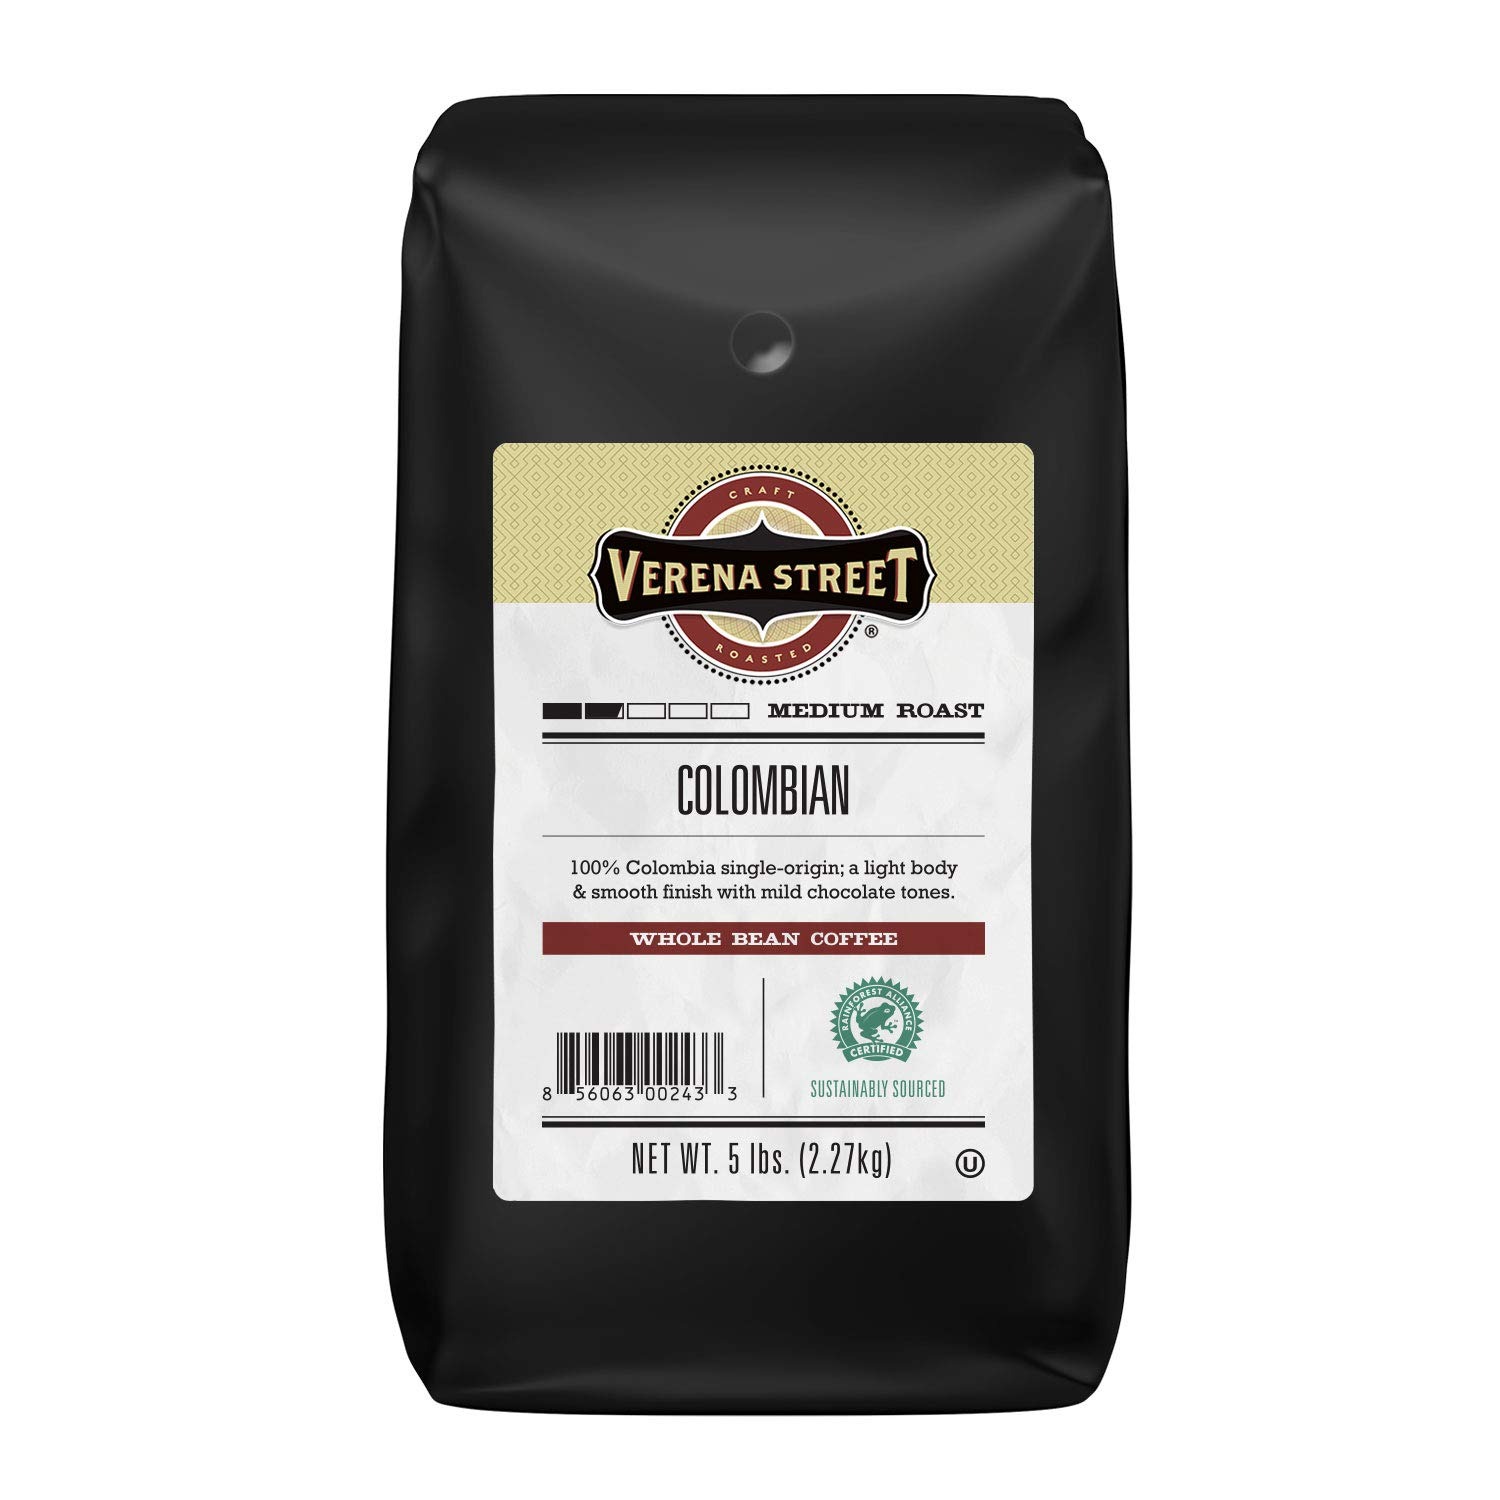
Item Name: Verena Street 5 Pound Whole Bean Coffee, Light Medium Roast, 100% Colombia Single Origin, Rainforest Alliance Certified Arabica Coffee
Bullet Point 1: 5lb. light medium roast whole bean Colombia (80oz.)
Bullet Point 2: A bright body with a smooth finish
Bullet Point 3: Sustainably sourced from Rainforest Alliance Certified farms to protect farmers, wildlife and environment
Bullet Point 4: Freshly roasted and packaged in Dubuque, Iowa at an independent, family owned coffee company
Bullet Point 5: Kosher certified by the Orthodox Union, the world’s most trusted and recognized kosher certification
Product Description: Our Colombia is a light to medium roast and is sourced 100% from Rainforest Alliance Certified farms. It has a bright body and a smooth finish. All of our coffees utilize high grown specialty grade 100% Arabica coffee beans rated to meet or exceed specialty coffee criteria. Our coffee beans are freshly roasted in small batches with the utmost care and attention to a unique roast profile for each type of coffee origin. Our coffee blends utilize several single origin beans each roasted to its optimal level to release the richest aroma and most flavorful cup of coffee. This means that you will receive high quality coffee fresher than anything you can get your hands on! We purchase our beans from Rainforest Alliance Certified farms. Whether you choose our whole bean coffee or ground coffee, you will experience an incredibly fresh roast profile with an aromatic coffee smell and a rich but smooth flavor that is not bitter. This creates an unforgettable experience in every cup. We hope you enjoy drinking it as much as we enjoy creating it! Verena Street Coffee is named after the quiet neighborhood nestled in the Mississippi River valleys of Dubuque, Iowa where we grew up. Erased by the progress of modern development, the narrow lane called “Verena Street” now survives only in our memories. Today, countless cars pass over the spot where we once played on the swing set our grandfather built. Hoping to recapture the excitement of our childhood, Verena Street now lives on as the namesake of our craft roasted coffee. Although we can no longer walk down Verena Street, it is a place we can once again call home.
Value: 80.0
Unit: Ounce

Price: 87.66